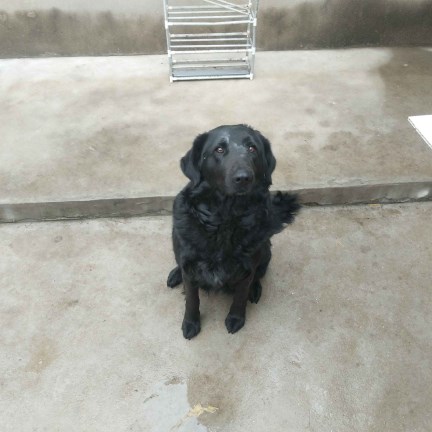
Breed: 3580-n000122-Labrador_retriever